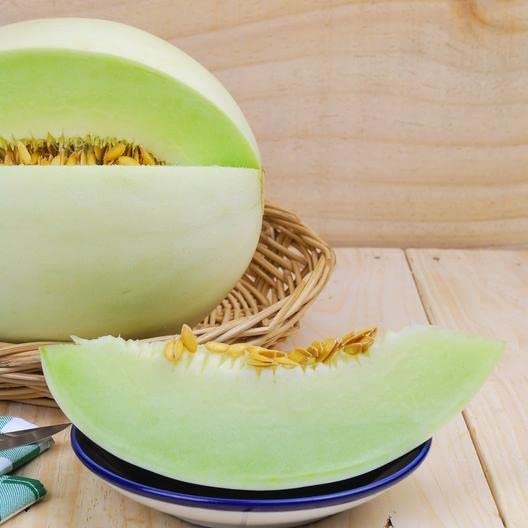
30 Green Honeydew Seeds for Planting - Delicious Melons, Easy to Grow - Made in USA
Brand: CZ Grain
30 Green Honeydew Seeds
Category: Home & Garden > Plants > Seeds, Bulbs & Accessories > Seeds & Seed Tape > Seeds